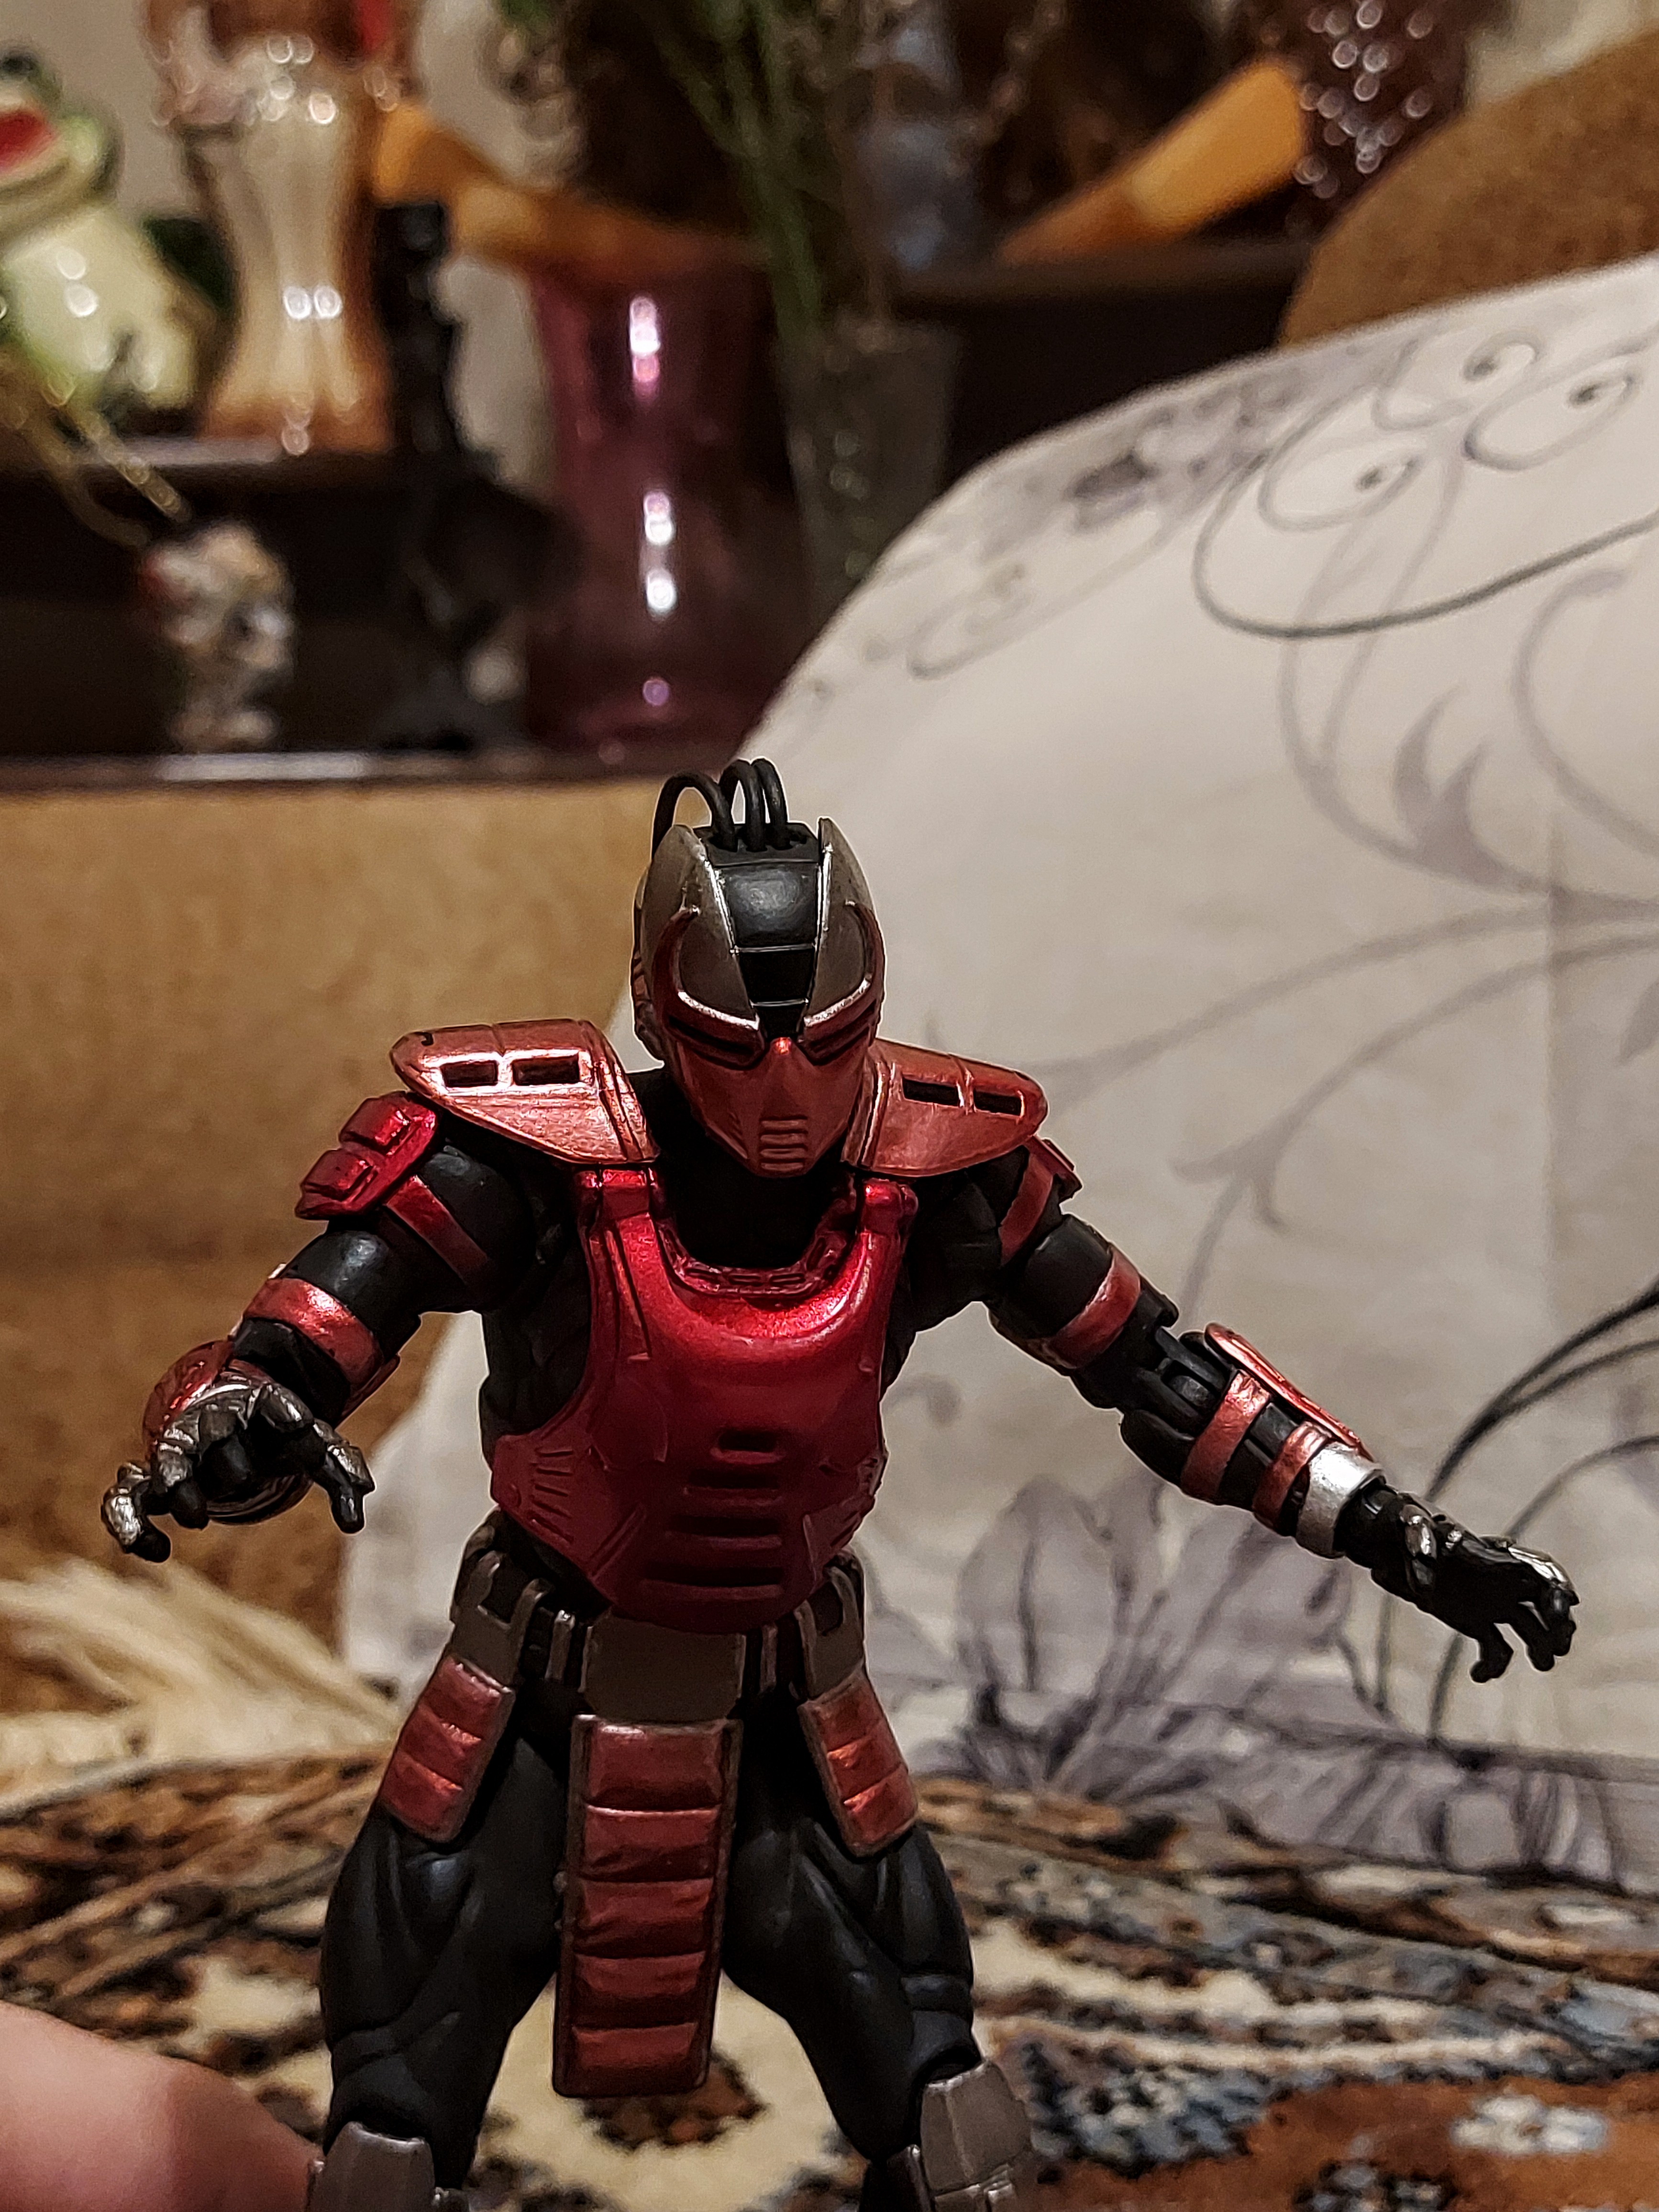
Shokan, storm, collectibles, warrior, fighter, action, figure, avengers, toy, iron man, armour, recreation, shield, captain america, fictional character, machine, event, automotive design, carmine, metal, action figure, action film, personal protective equipment, competition event, cg artwork, sports, fiction, robot, hero, costume, superhero, flooring, figurine, pattern, fun, championship, helmet